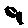
Label: 9